Richard Oastler

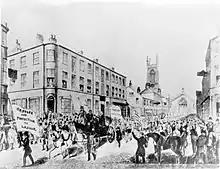
Oastler returning from prison.

Thornhill went to law for prompt payment of the full sum due; he did so in Middlesex because he thought a Yorkshire jury would be prejudiced. In January 1839 Oastler failed to have the case heard in Yorkshire; at this stage Oastler intended his defence to involve all the estate business during Oastler's stewardship, and Oastler anticipated calling about 60 Yorkshire-based witnesses. Thornhill repeatedly postponed the action, which was not heard until July 1840. After the opening statement of Thornhill's counsel, Oastler said if his honesty was not being questioned he was prepared to settle. The Lord Chief Justice assured Oastler that there was no suggestion of dishonesty (Thornhill's counsel said only there had been no suggestion of dishonesty in the material he had laid before the court); there was an agreed verdict that Oastler owed Thornhill £2600. He was unable to pay this: Thornhill's lawyer indicated that any indication that Oastler was prepared to declare himself bankrupt (under the Relief of Insolvent Debtors Act) if faced with debtors' prison would avoid any move to put him there, but Oastler scorned this and was imprisoned for debt in the Fleet Prison (Dec 1840).